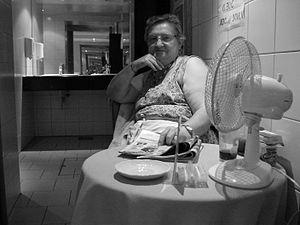
Une dame pipi ou madame pipi est un employé, traditionnellement féminin, préposé au bon fonctionnement et au nettoyage des toilettes installées dans les lieux publics. Généralement assise à l'entrée, sa rémunération fixe est complétée par un pourboire que les utilisateurs du lieu déposent dans une soucoupe.